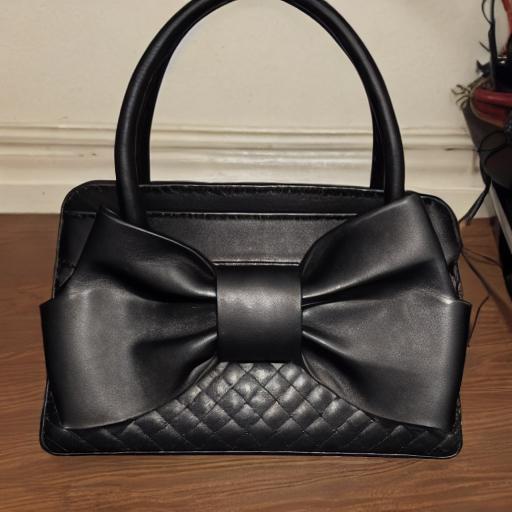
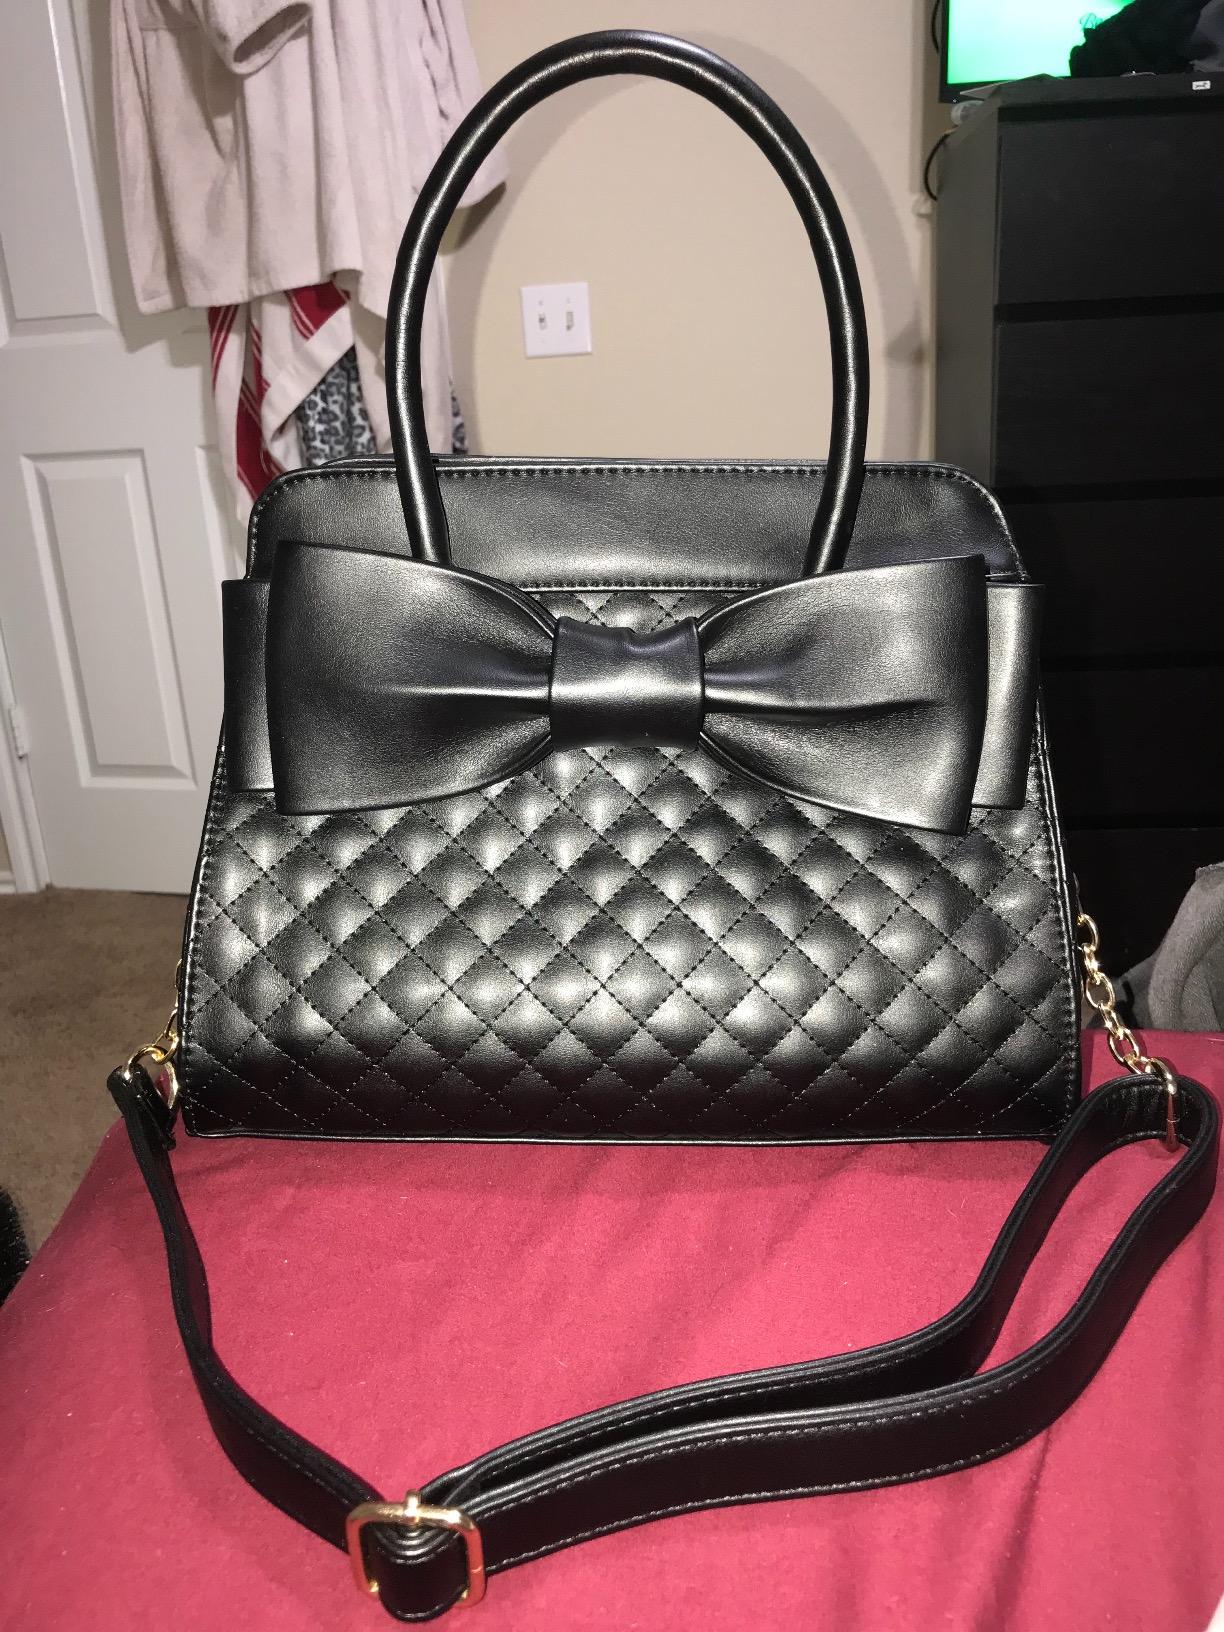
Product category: accessories_handbag
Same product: no